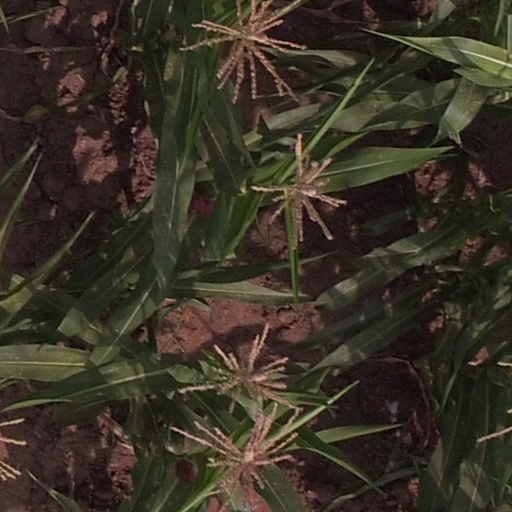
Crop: maize; corn